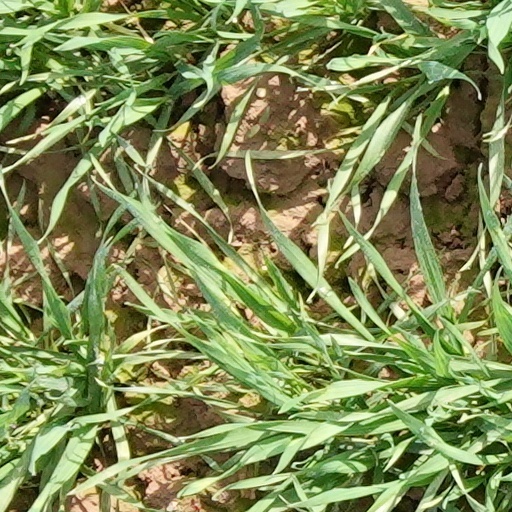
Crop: wheat